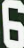
Number: 6